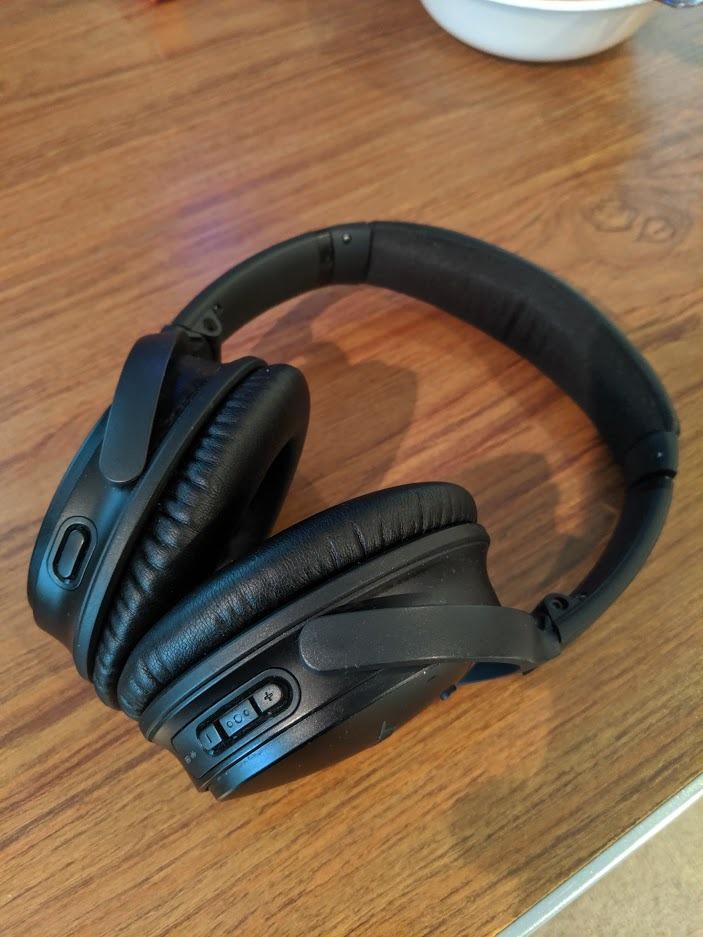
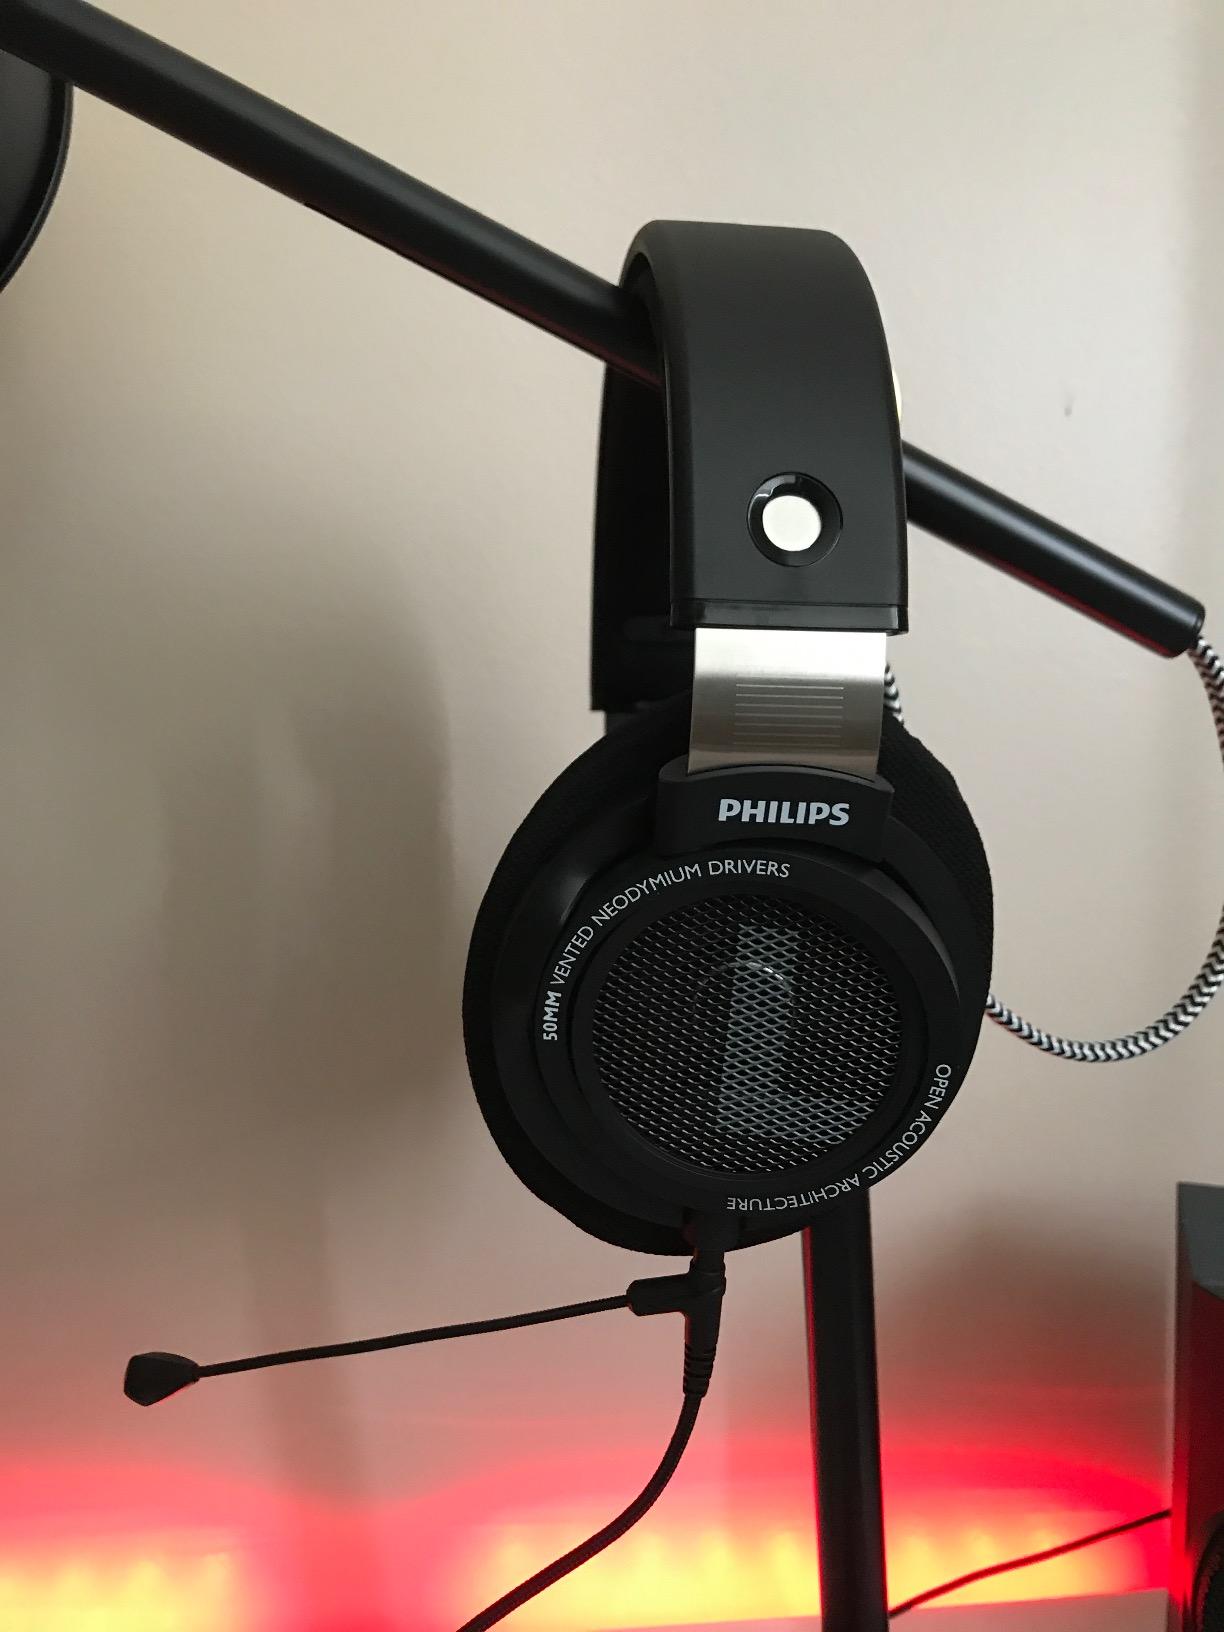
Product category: headphones
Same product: no